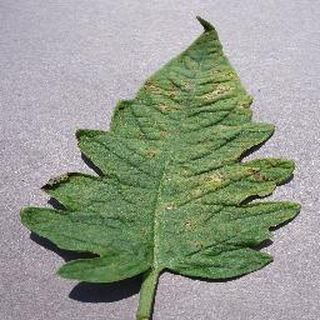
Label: tomato_septoria_leaf_spot